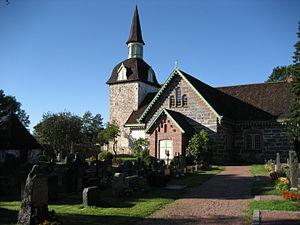
L'église de Föglö est une église située à Föglö, dans l'archipel d'Åland en Finlande.